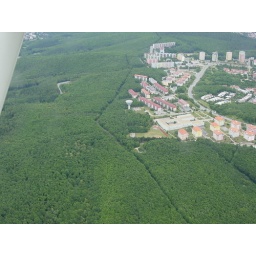
I mistakenly photographed a water tower in Kohoutovice, thinking it was Brno's main broadcast tower